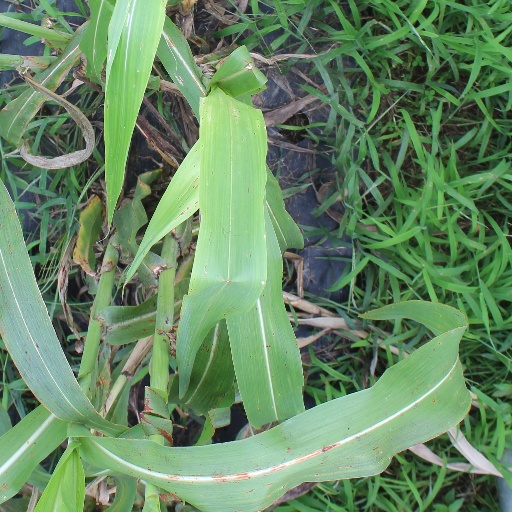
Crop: sorghum